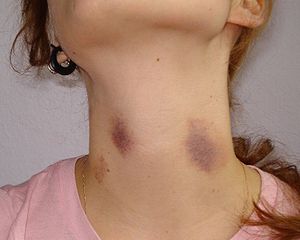
Sugemærke
Sugemærker på halsen.
Et sugemærke er ansamlinger af blod under huden, der forekommer, når der bliver suget kraftigt typisk på halsen eller armene. Ved det kraftige sug ødelægges blodkarene, og der ansamles blod under huden som ved et blåt mærke. Af æstetiske årsager vil en person med sugemærker ofte forsøge at skjule disse. Det kan gøres med makeup, trøjer med rullekrave eller tørklæder.